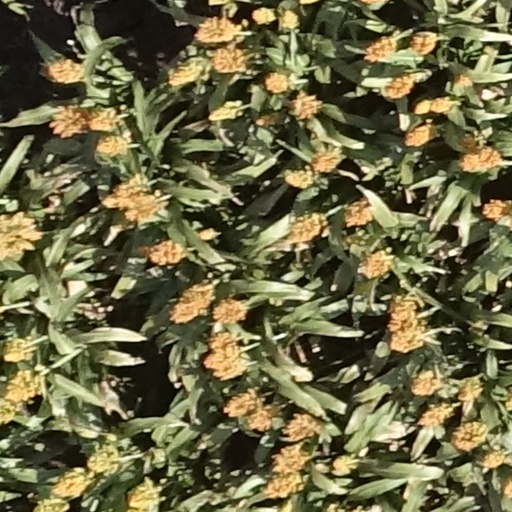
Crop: sorghum